Allariz

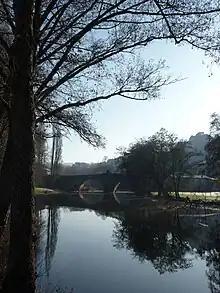
The Arnoia river

Allariz constitutes one of the most important historical-artistic sites of Galicia. In the town there are admirable examples of military, religious, and civil elements. Today it preserves its medieval character, reflected in its monuments and in its cobblestone streets.